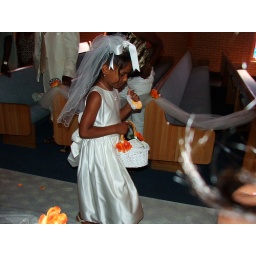
flower girl in action